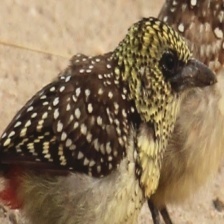
Species: D-ARNAUDS BARBET
Scientific name: TRACHYPHONUS DARNAUDII